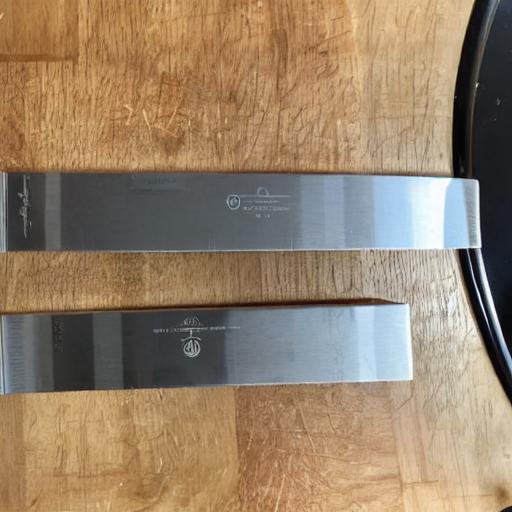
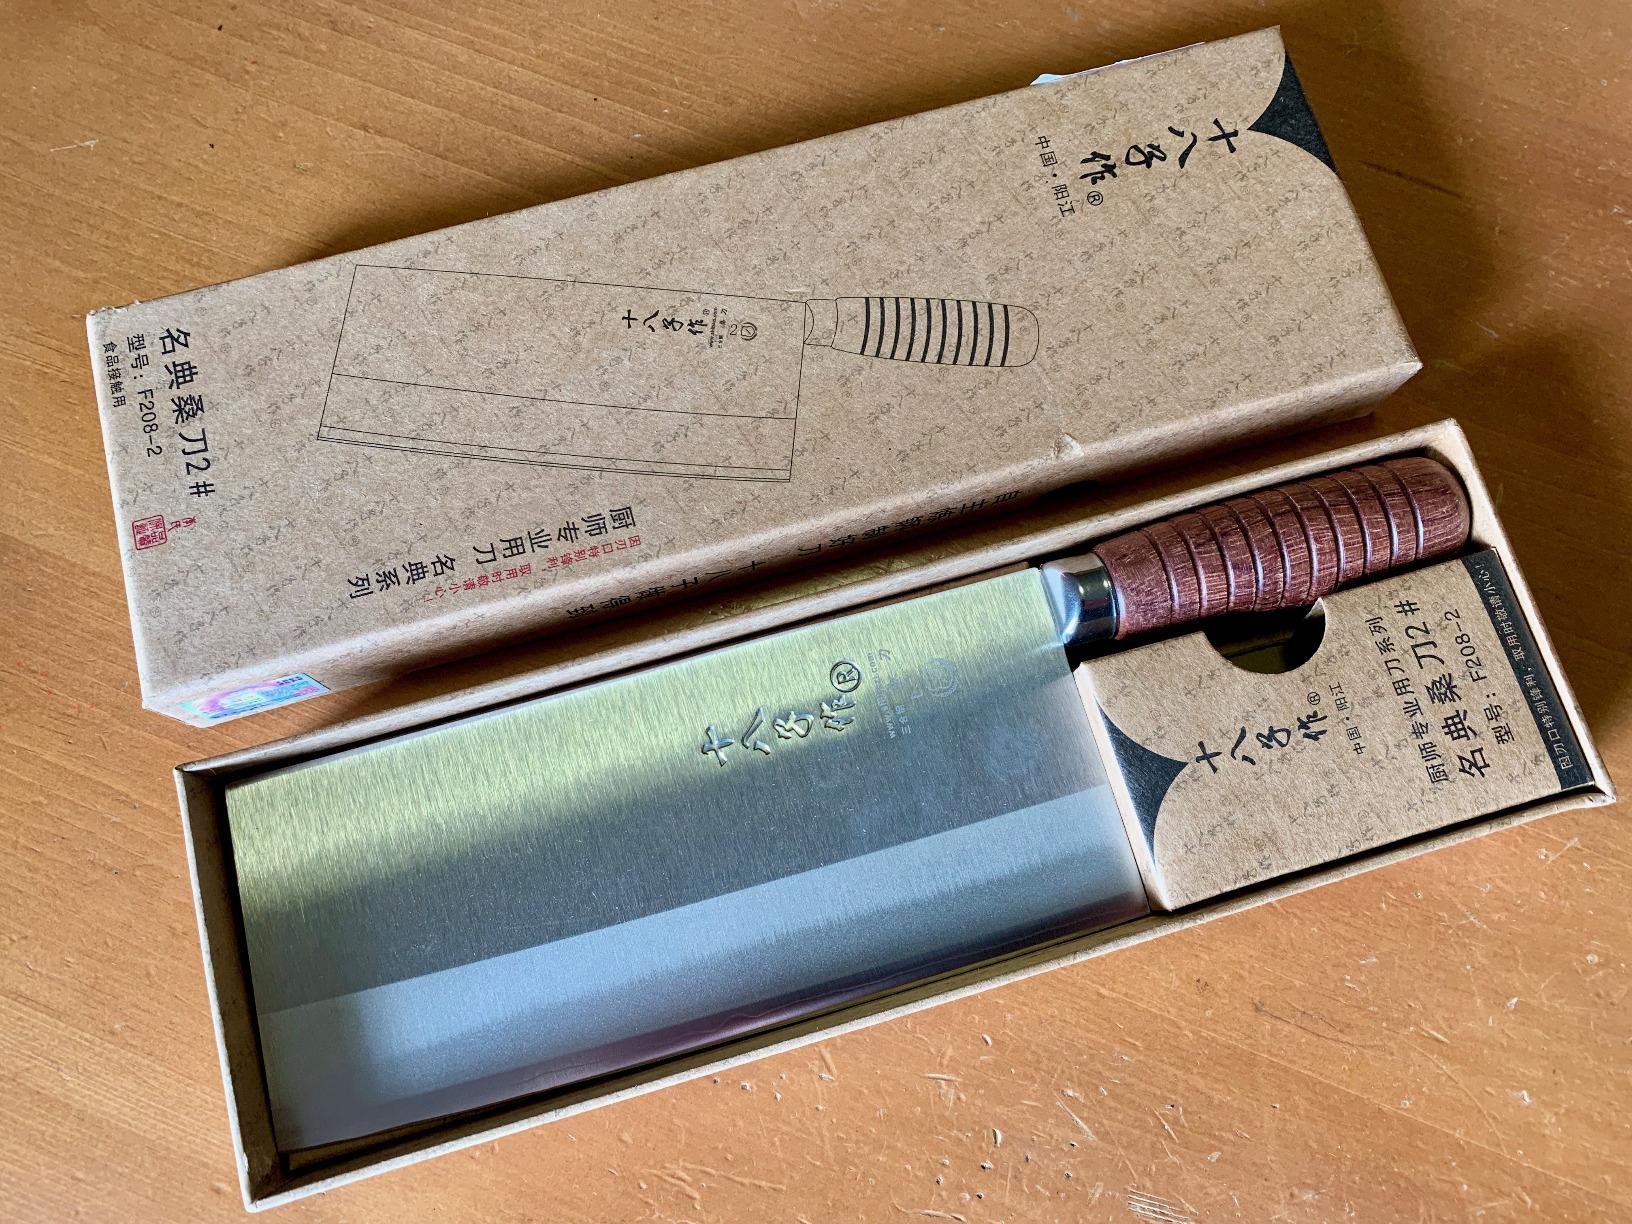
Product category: items_knife
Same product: no